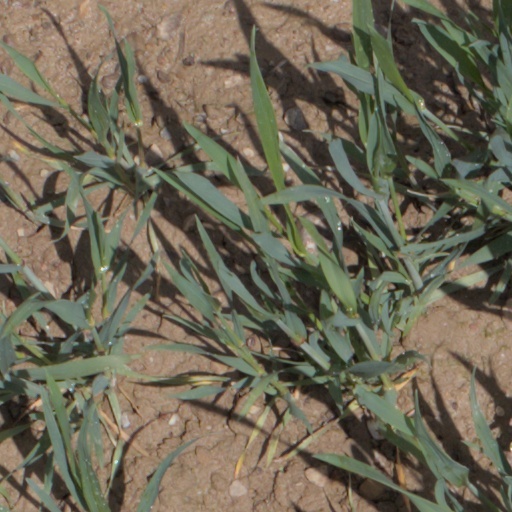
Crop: wheat